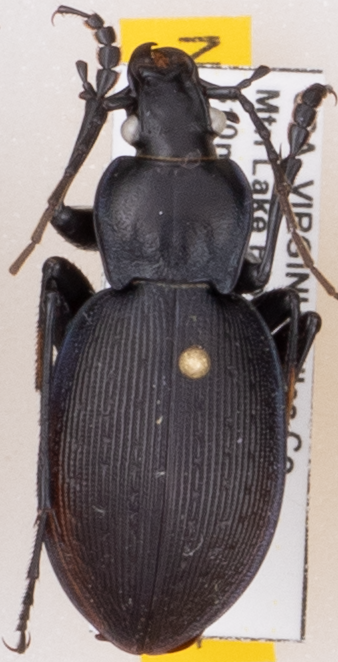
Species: Carabus goryi
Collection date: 2022-06-14
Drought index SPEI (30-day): -0.03
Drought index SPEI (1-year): -1.01
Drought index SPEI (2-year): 0.1